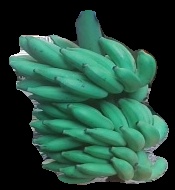
Variety: elakki-bale
Grade: grade2